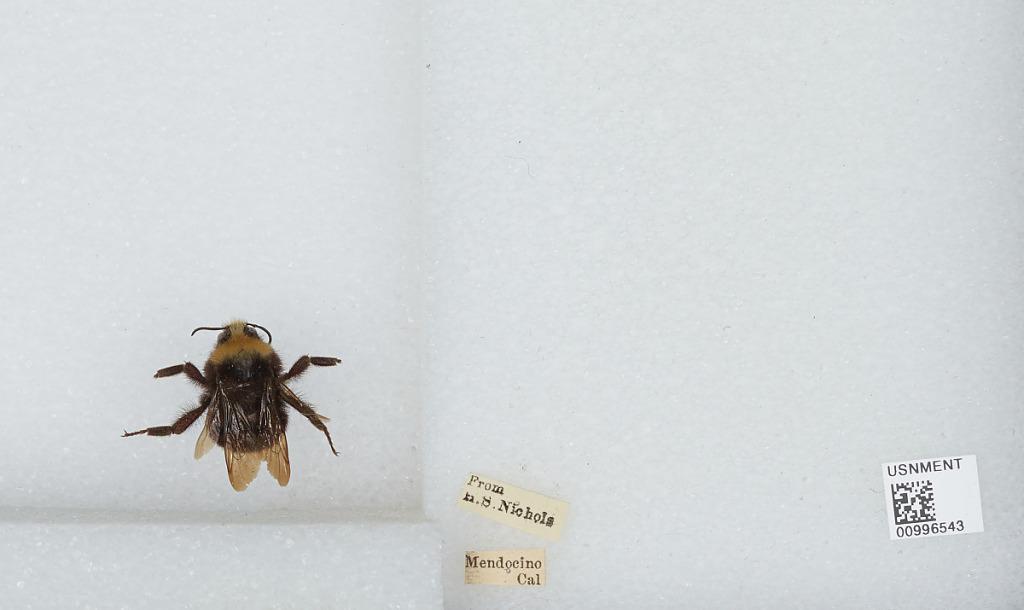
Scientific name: Bombus (Pyrobombus) caliginosa (Frison)
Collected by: H. Nichols
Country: United States
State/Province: California
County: Mendocino
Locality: Mendocino
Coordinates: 39.3078, -123.799